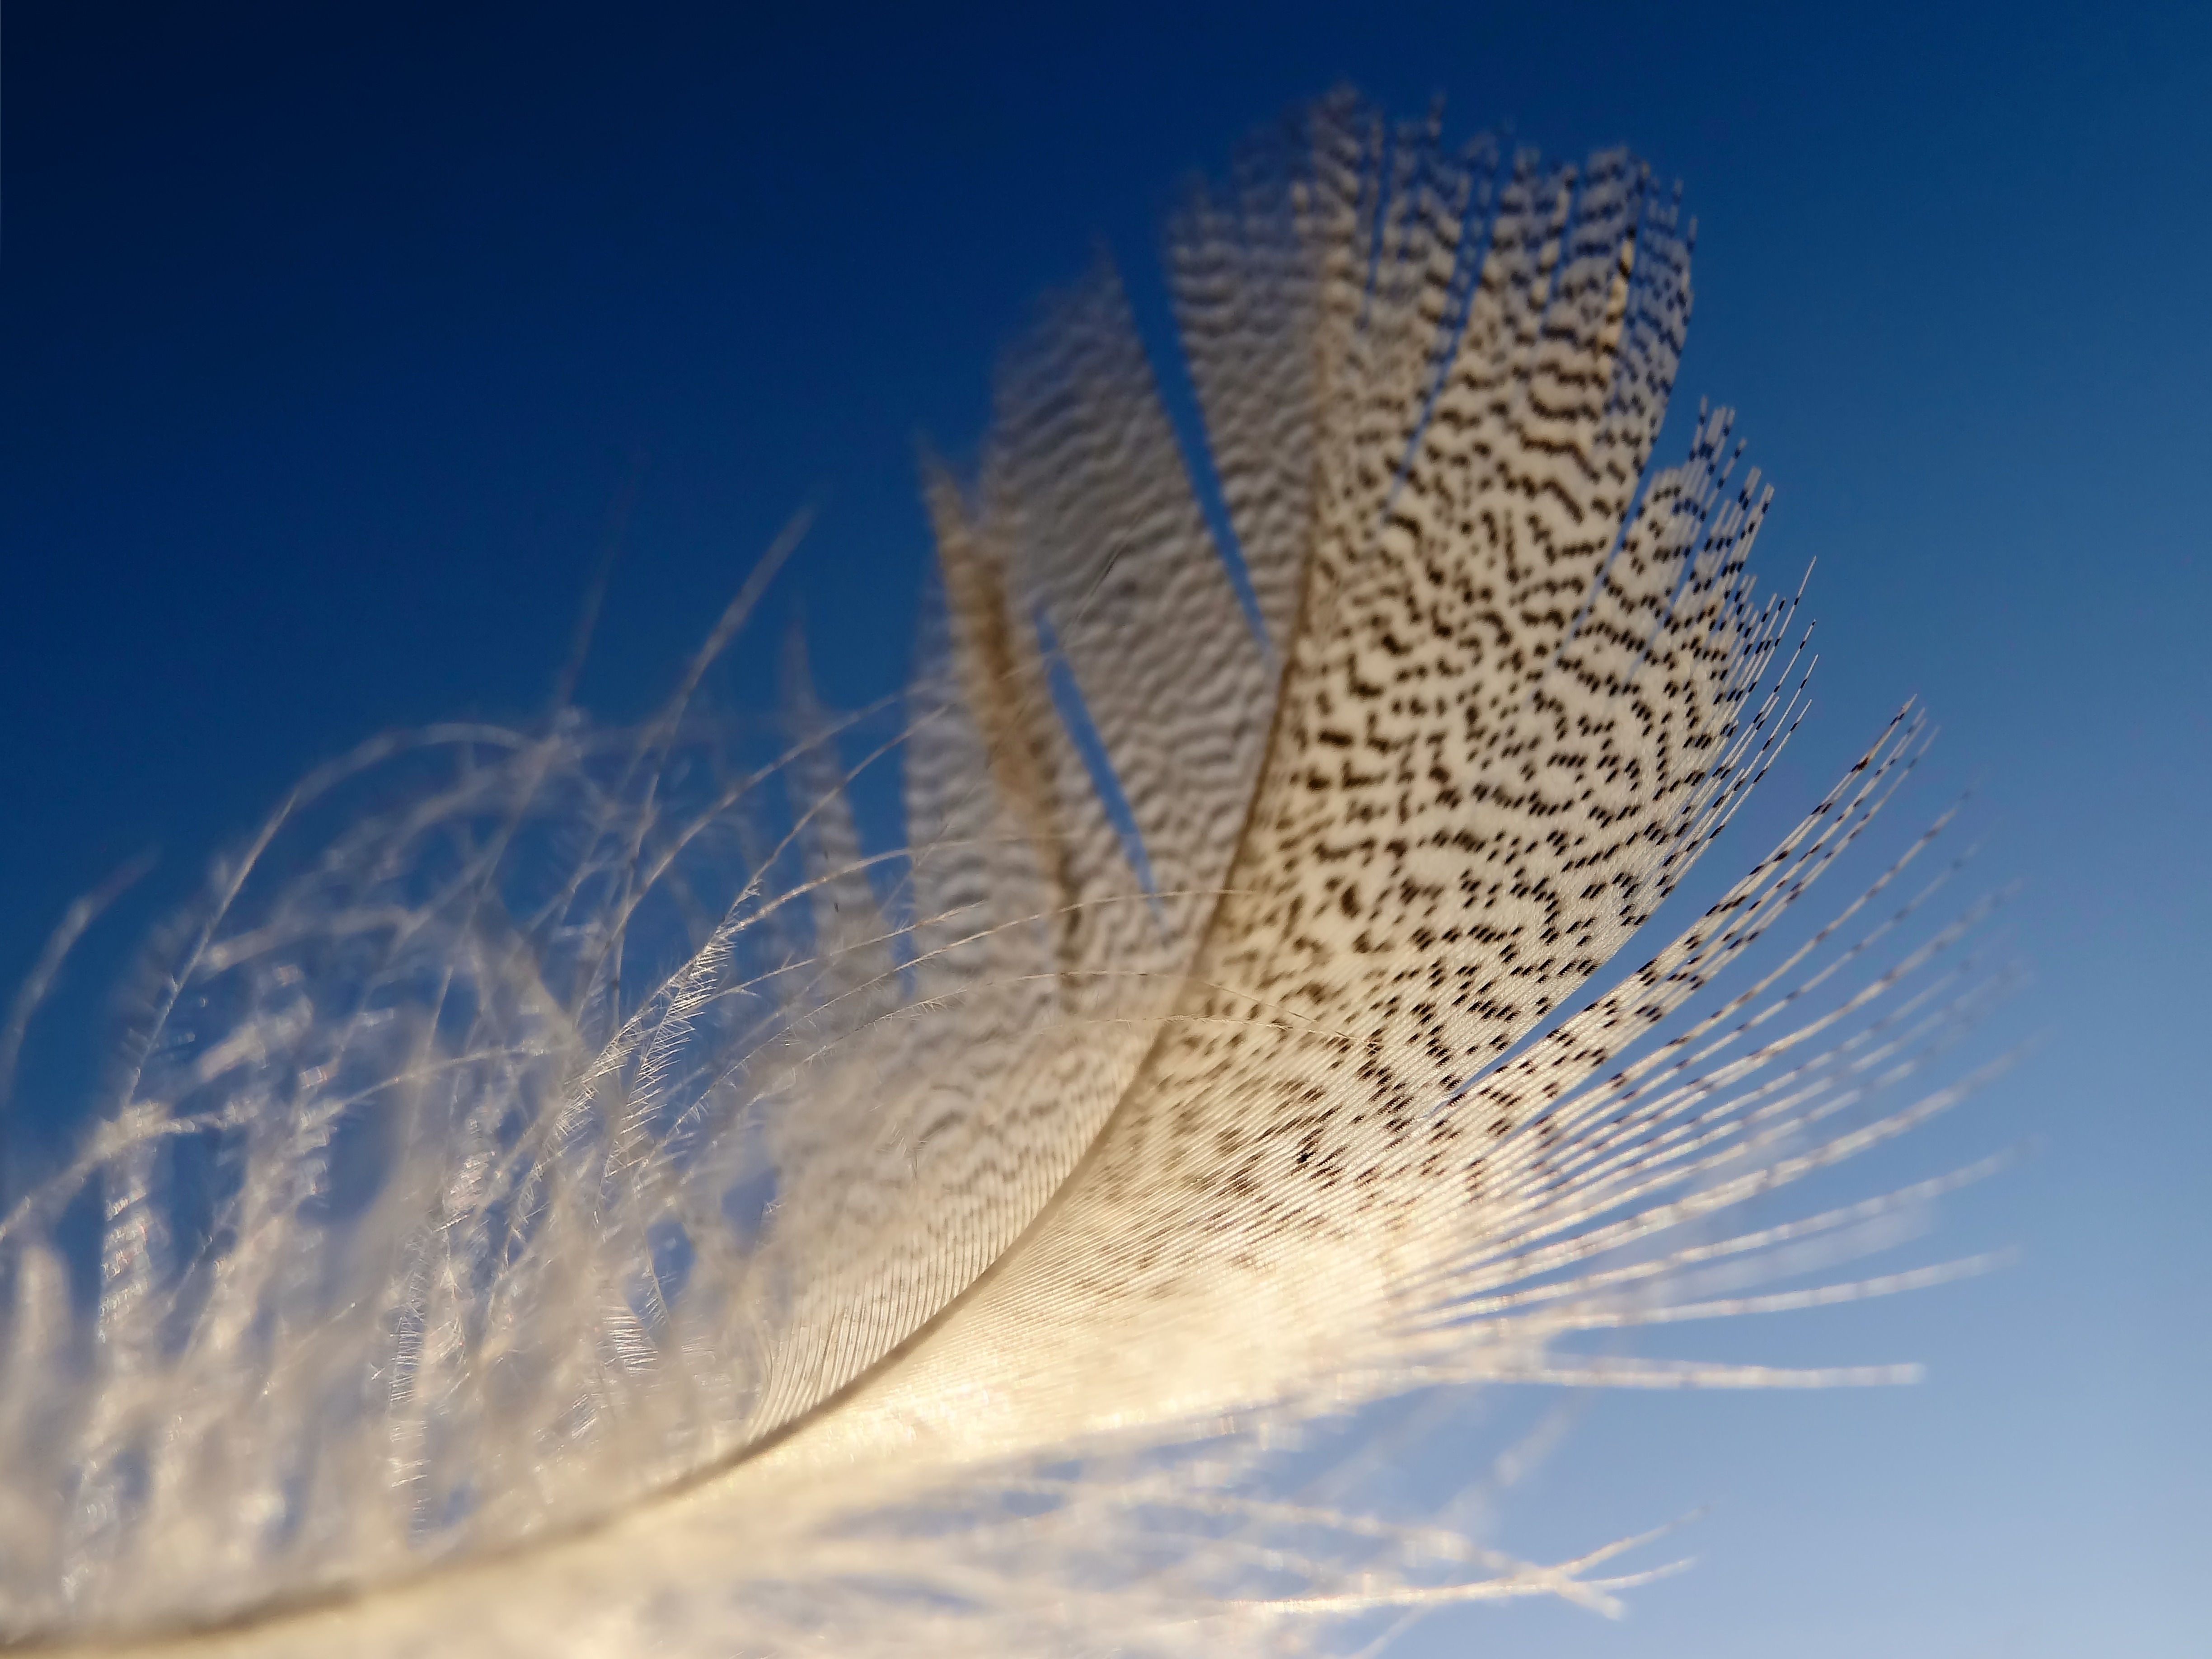
water, horizon, wing, light, cloud, sky, sunlight, wave, wind, atmosphere, line, spring, reflection, blue, plumage, down, macro photography, slightly, lightweight, meteorological phenomenon, atmosphere of earth